Chrome Hearts

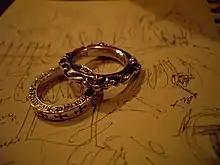
Chrome Hearts rings

Chrome Hearts is primarily recognized for its clothing, accessories, furniture, leather products, and eyewear. Majority of their products are produced in their Hollywood production factory.